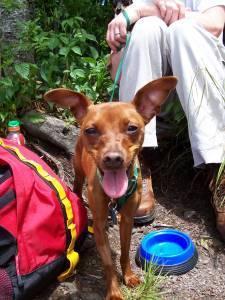
miniature pinscher